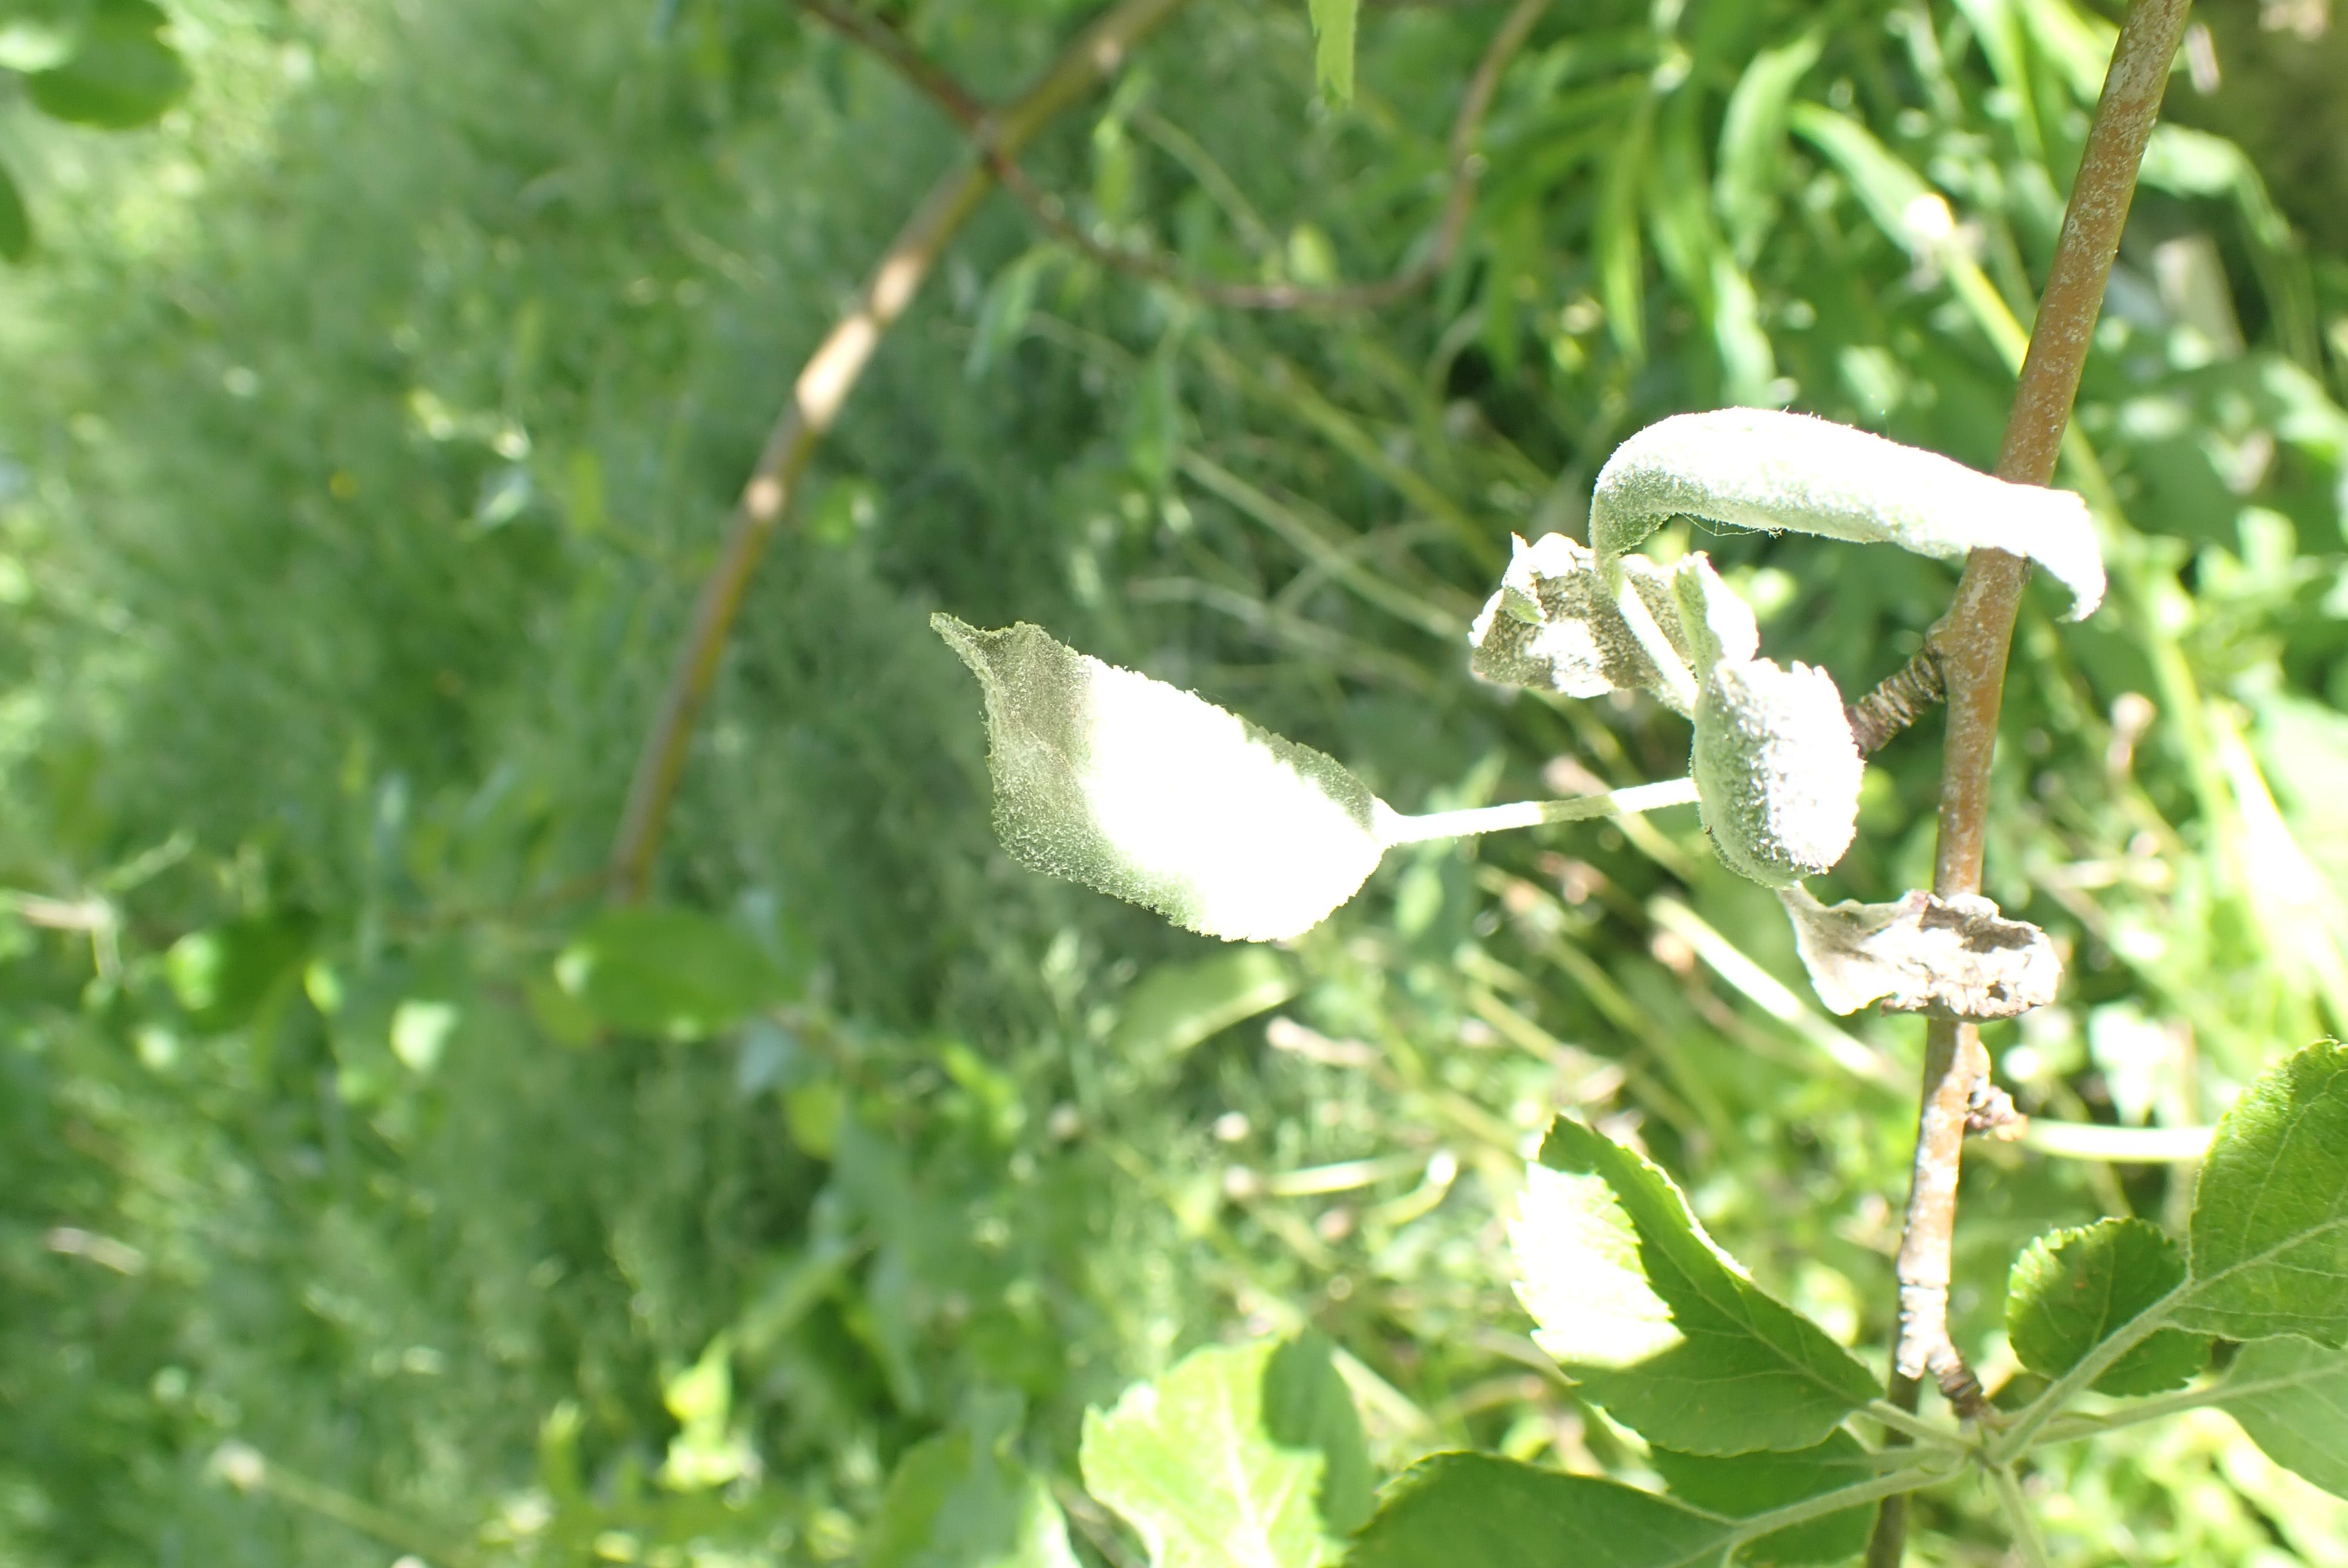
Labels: powdery_mildew